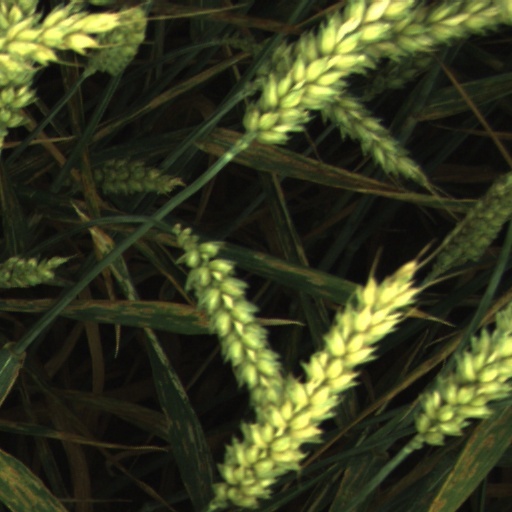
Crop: wheat